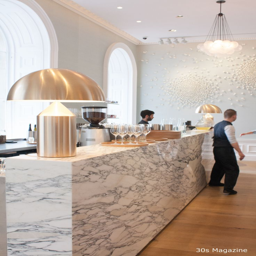
the interior was designed by her sister .